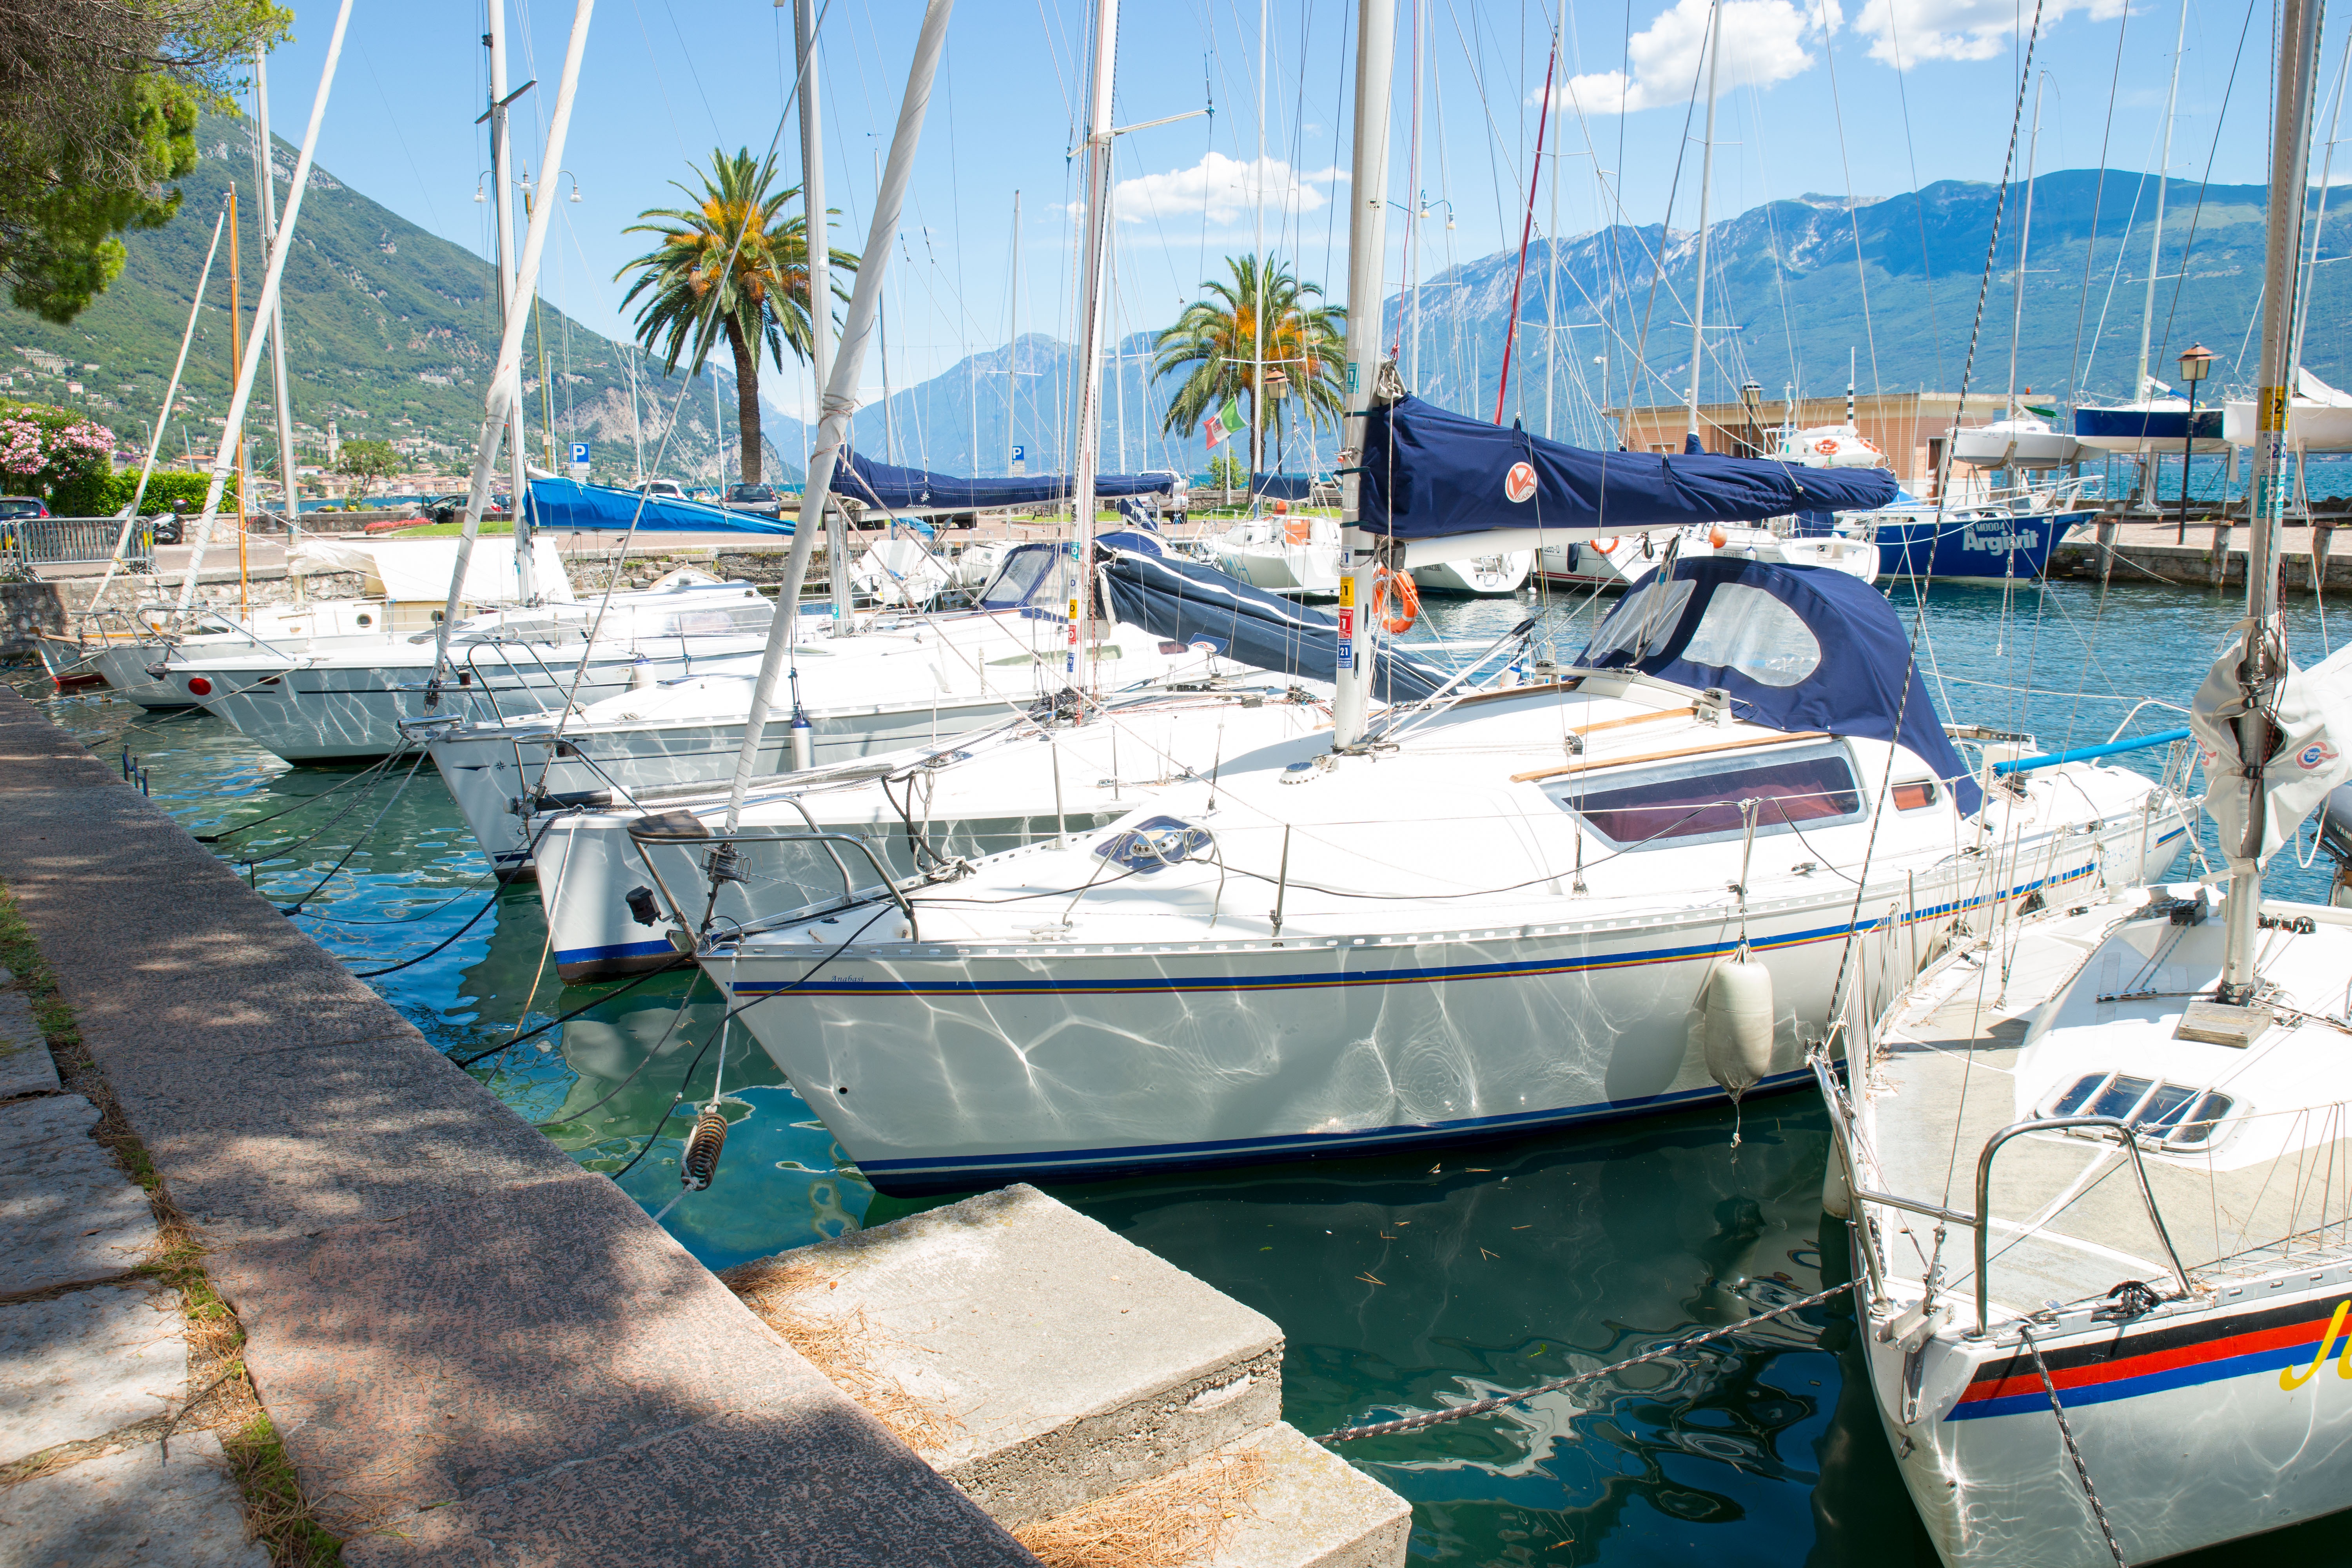
sea, water, dock, sun, boat, lake, view, ship, summer, travel, boot, vehicle, mast, yacht, holiday, italy, blue, marina, port, sailboat, garda, bank, sail, watercraft, booked, catamaran